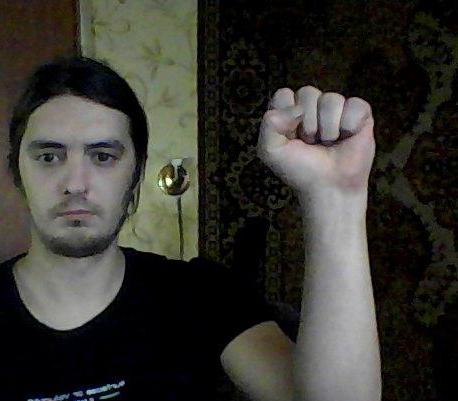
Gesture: fist